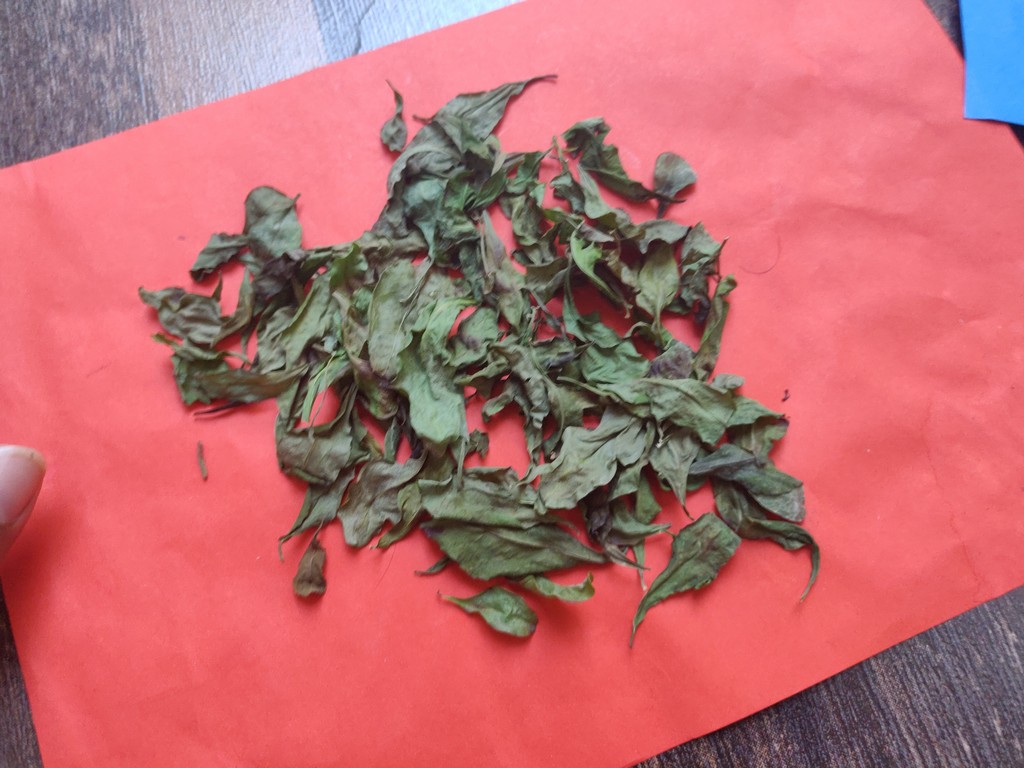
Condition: Dried
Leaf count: multiple
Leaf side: unknown